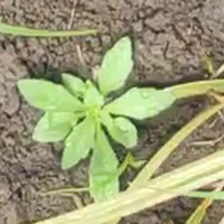
Weed species: Lamber_Quarter_plant(Chenopodium )